Piano and String Quintet (Vierne)

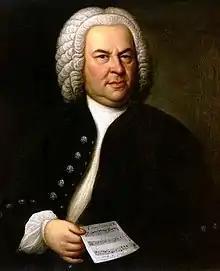
Johann Sebastian Bach, the ‘great among the great’ (G according to Louis Vierne, who added: ‘What an admirable feeling of Catholicity! Yes, I know, he was a Protestant, that's indisputable; only, what does that matter, since it doesn't show?’

Vierne’s Piano "Quintet" is dedicated to his son Jacques, born March 6, 1900, and "killed for France at the age of seventeen on November 11, 1917." This date was particularly cruel, being exactly one year before the armistice. The composer bore a heavy burden of guilt for allowing his son to enlist. In 1913, Vierne had already lost his son André, who died at the age of ten.